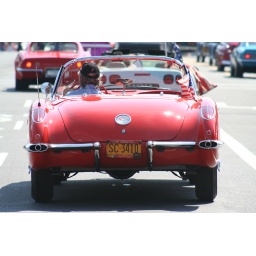
A classic car drives down the street at the parade in my neighborhood.